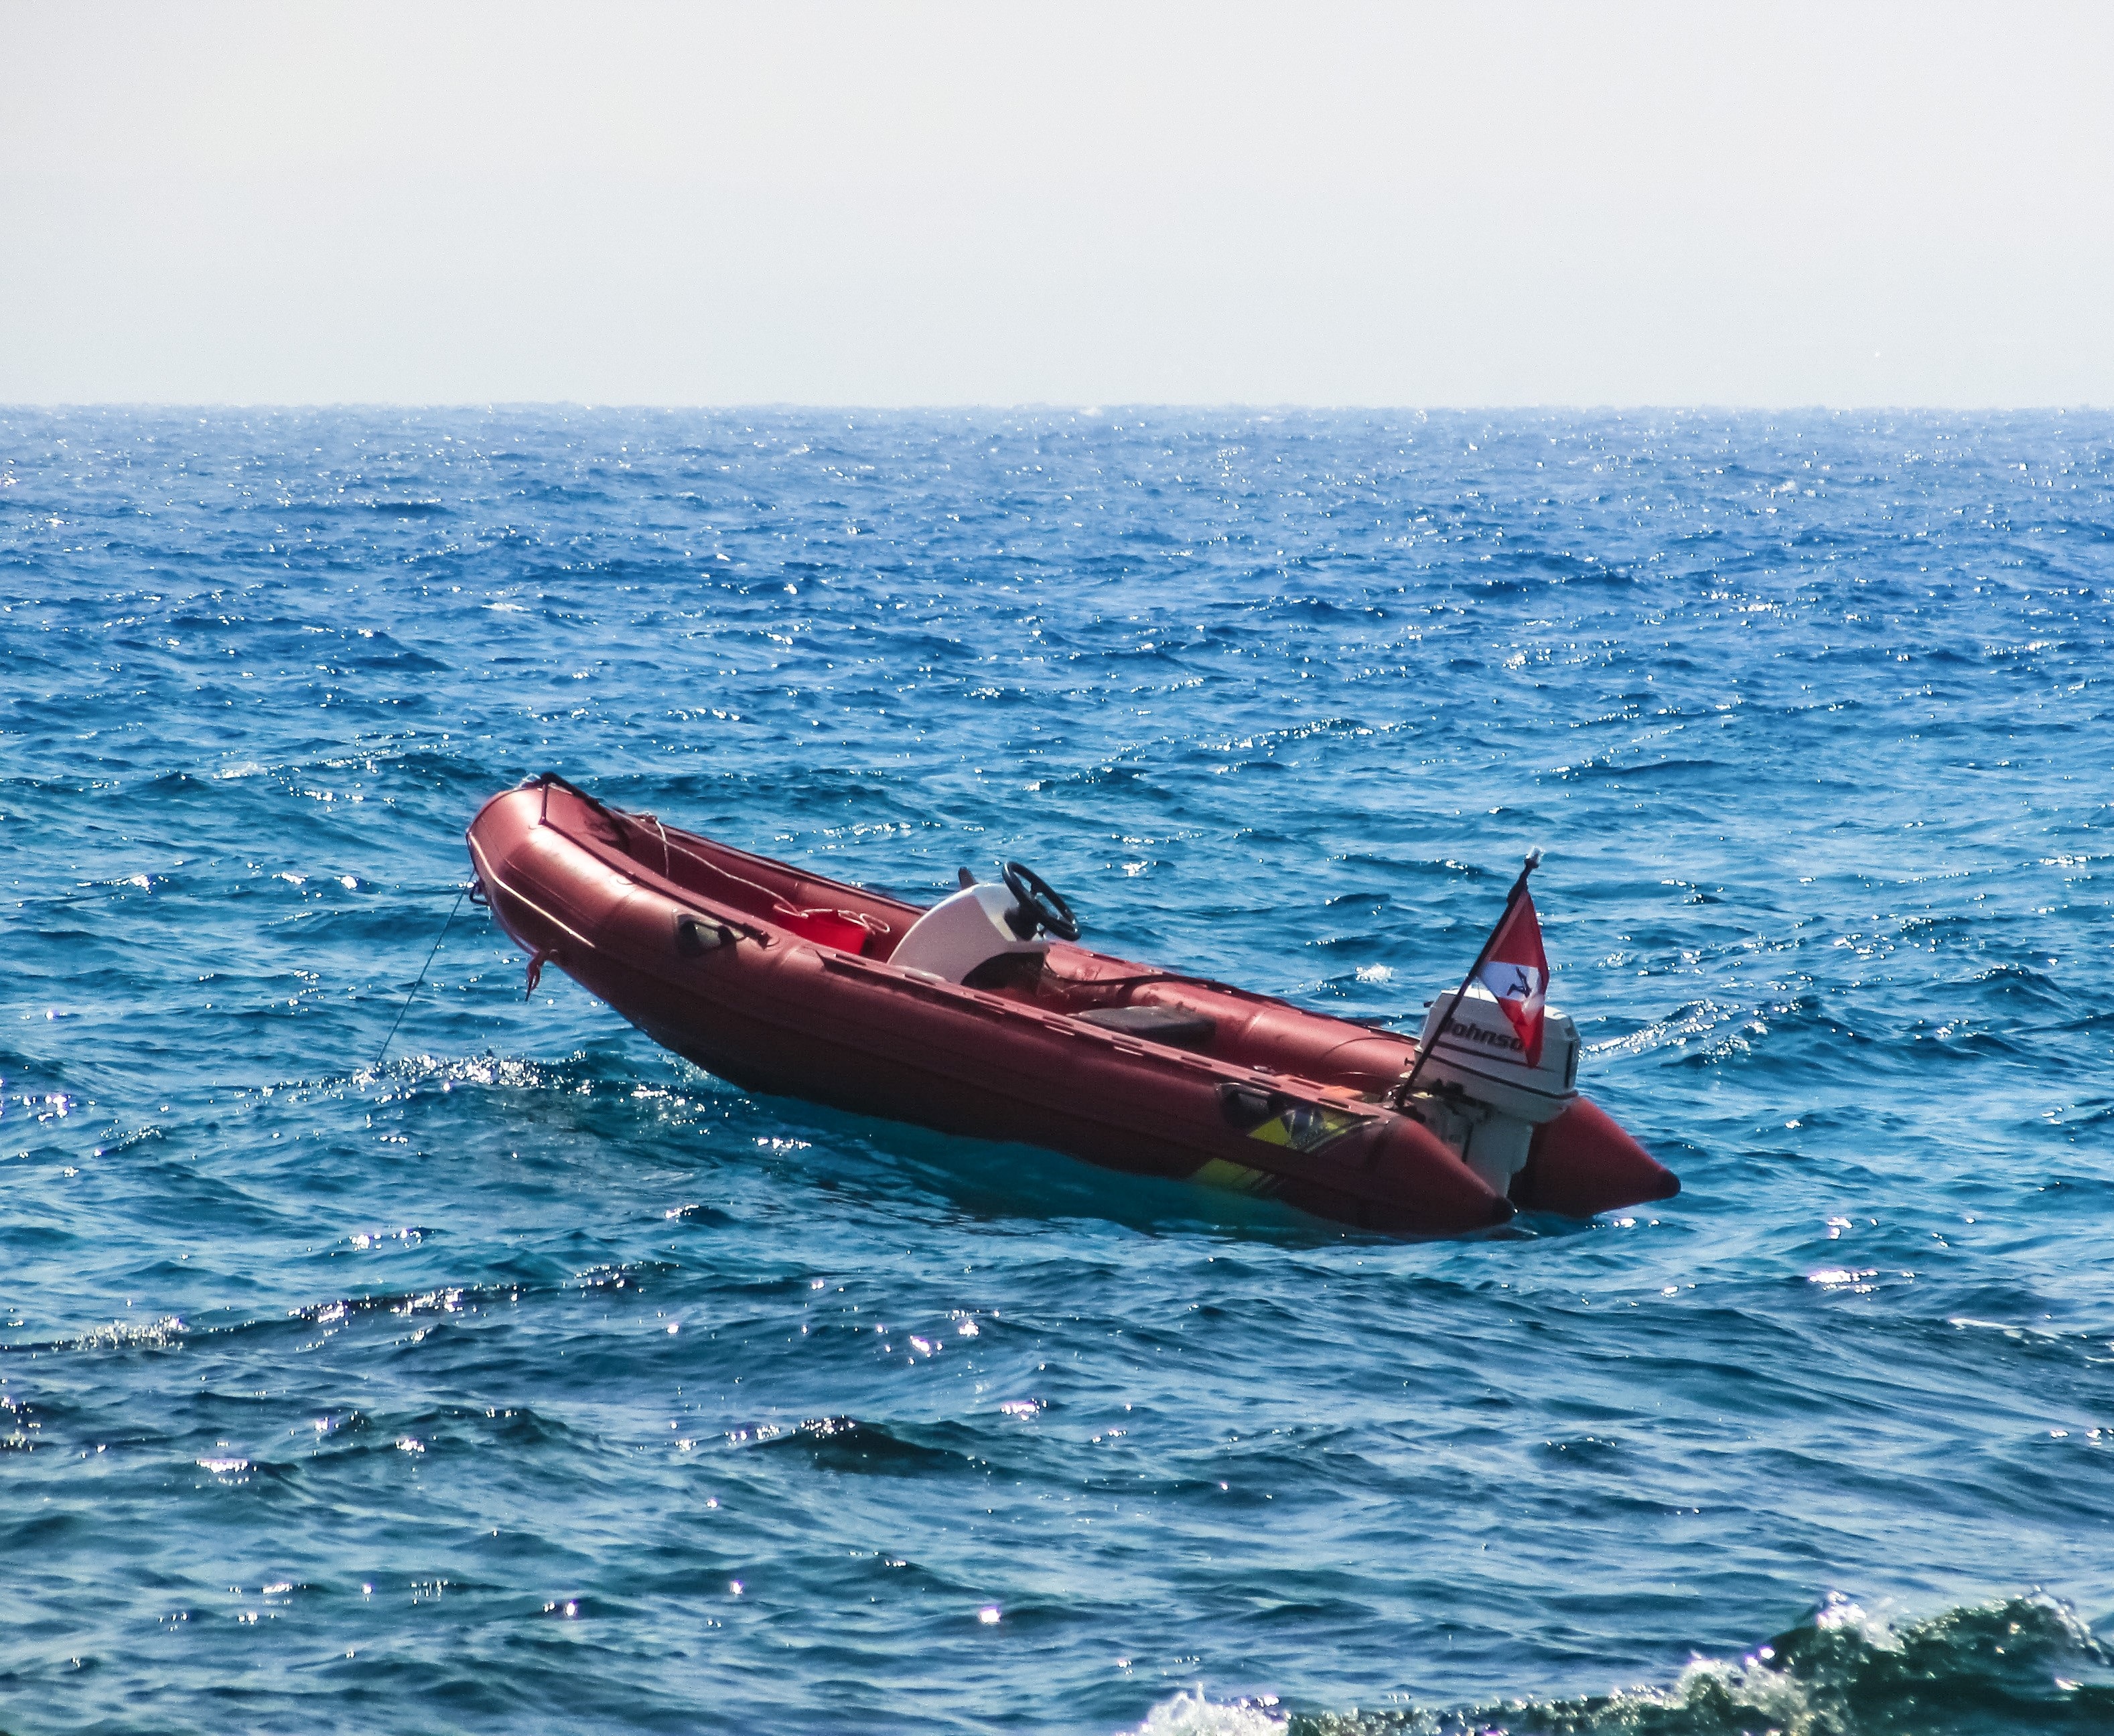
sea, boat, summer, red, vehicle, motorboat, boating, watercraft, speed boat, dinghy, sea kayak, skiff, inflatable boat, watercraft rowing, rigid hulled inflatable boat